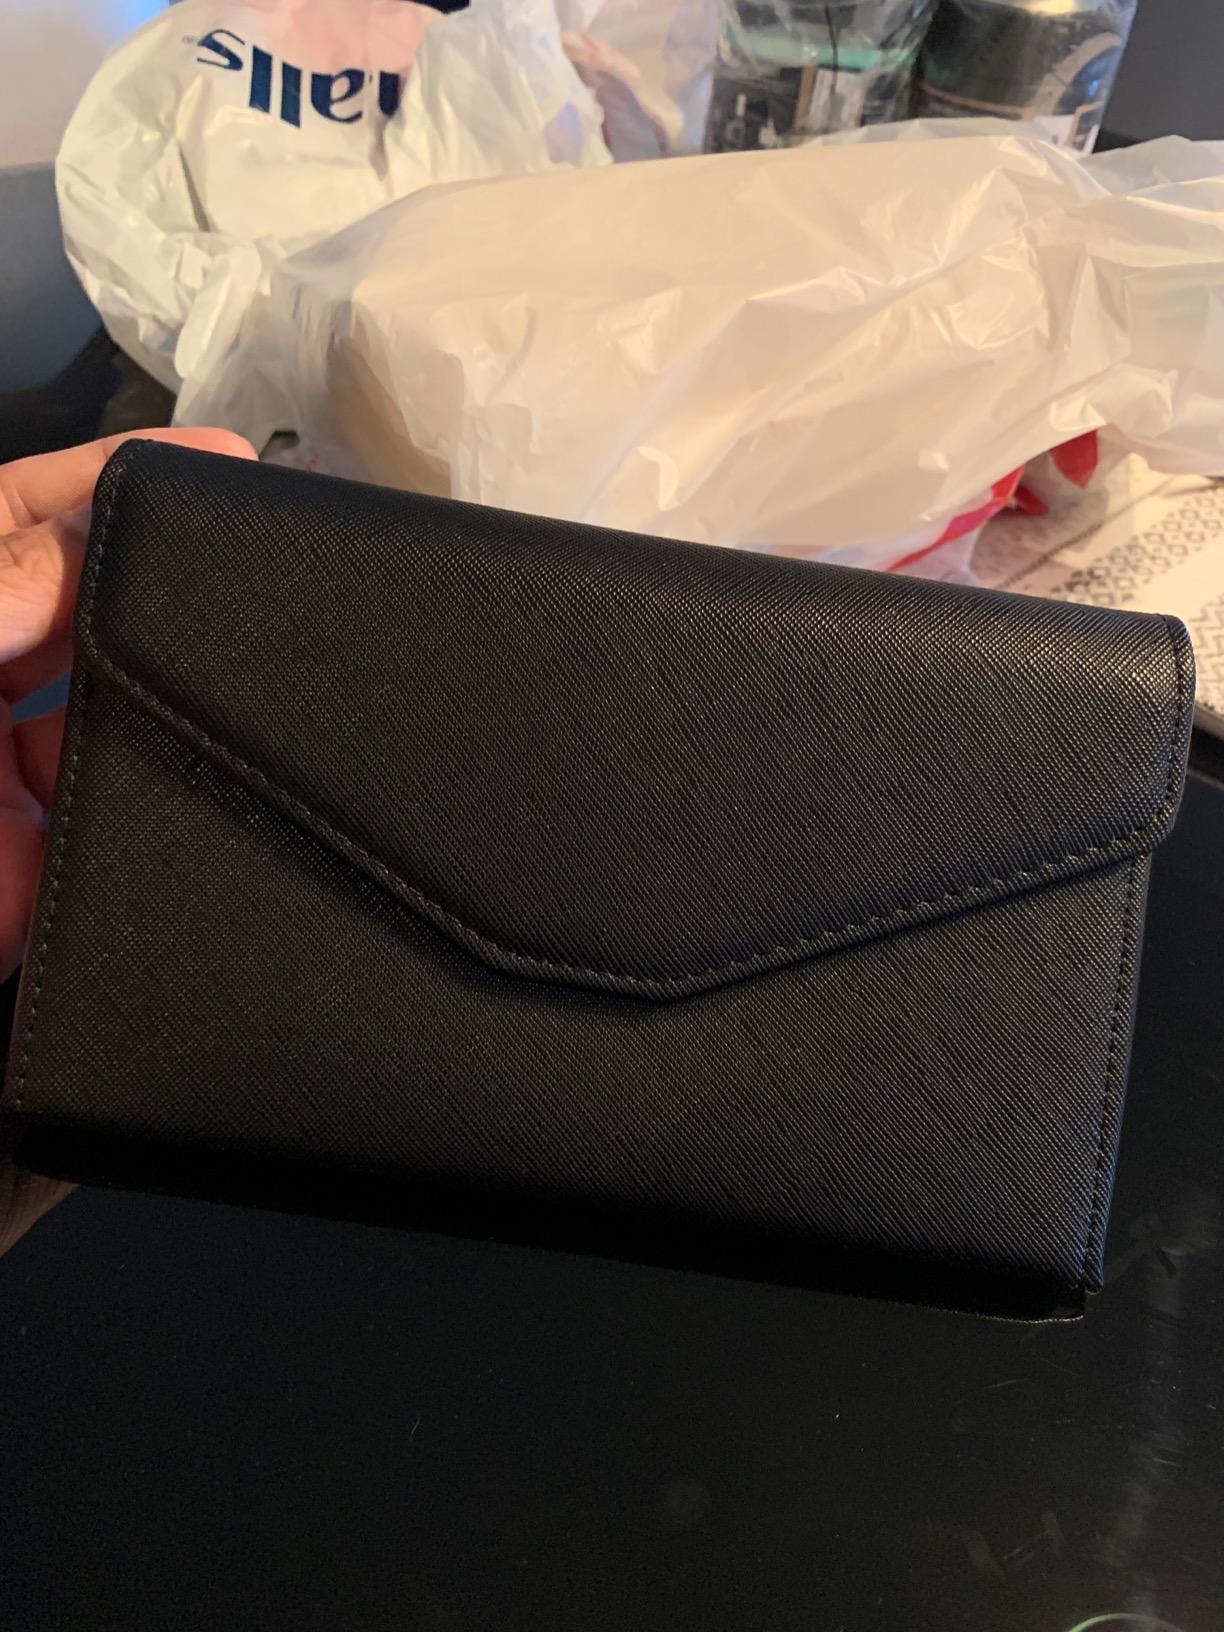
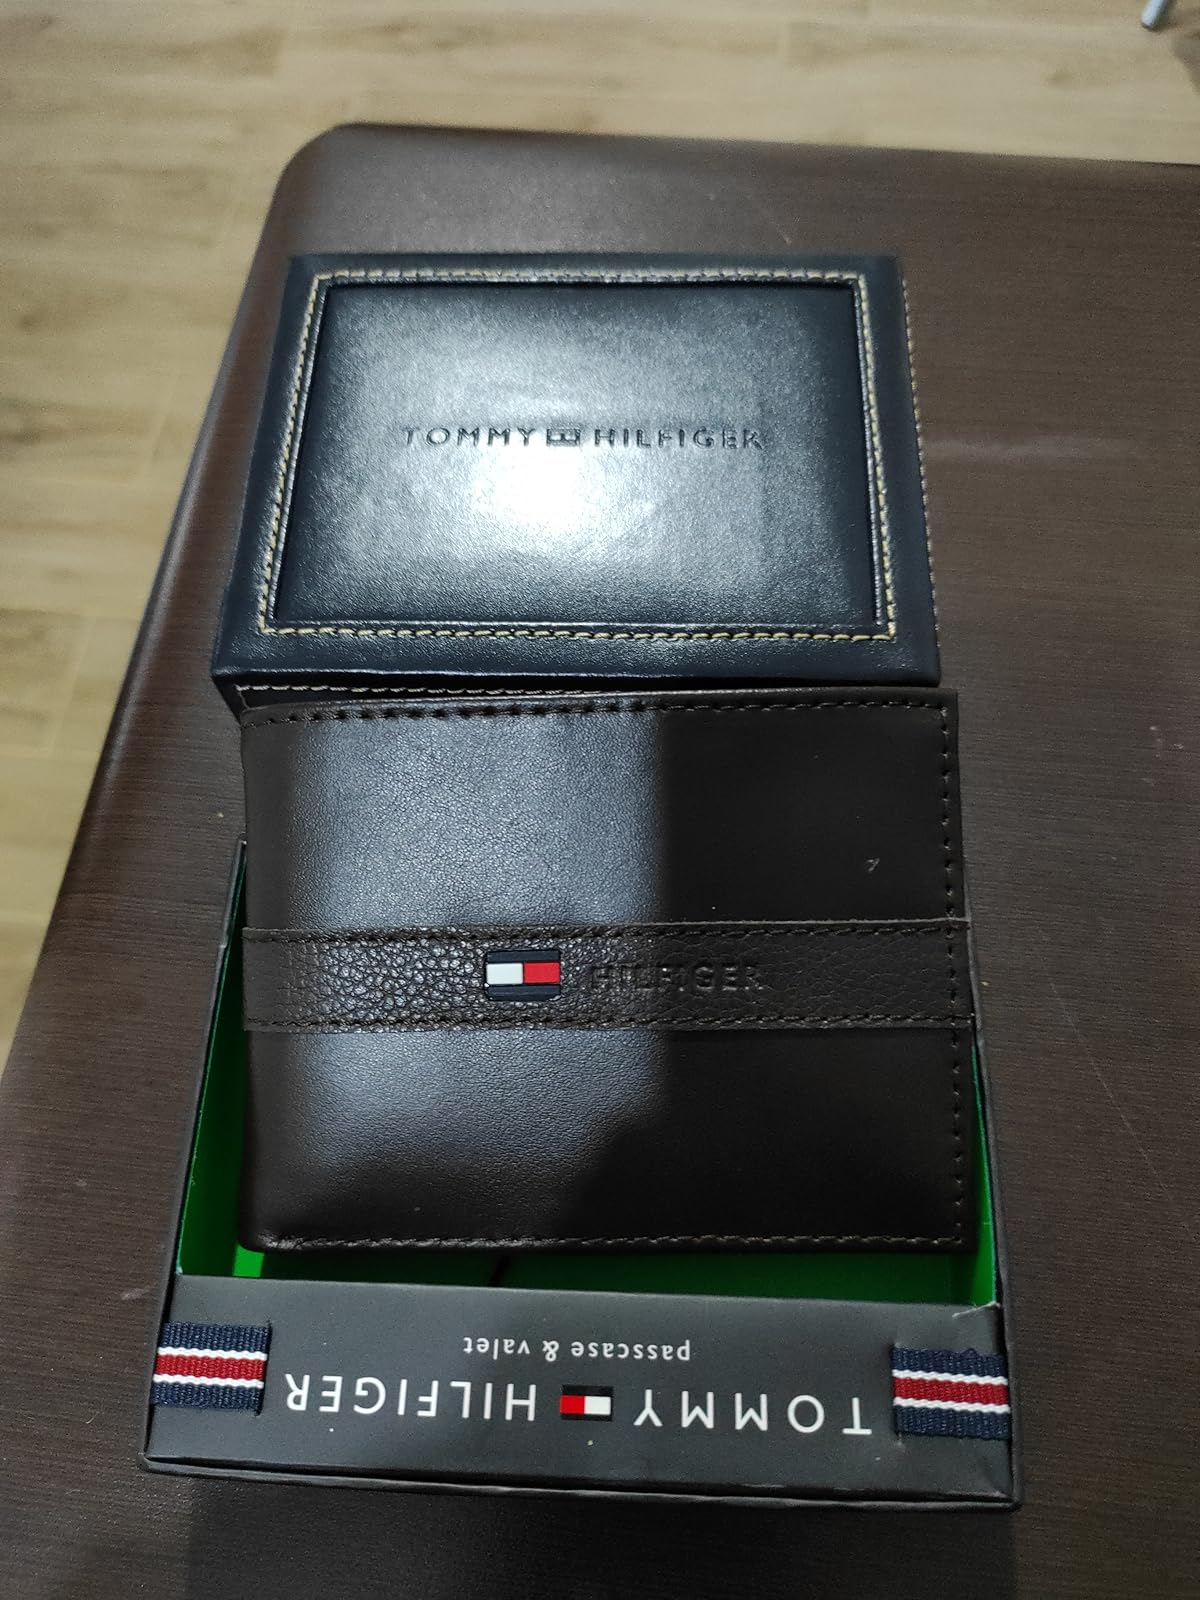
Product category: accessories_wallet
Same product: no